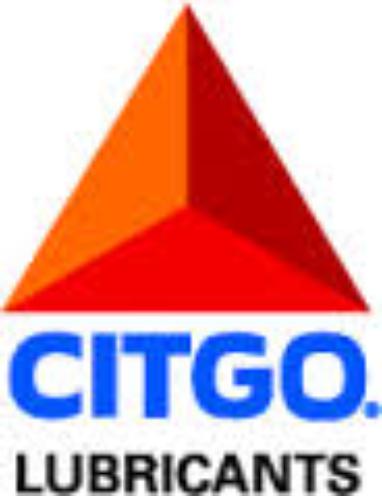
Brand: Citgo
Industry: Transportation